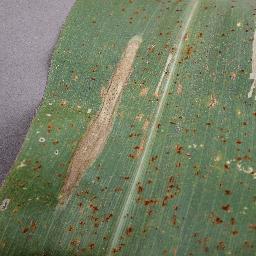
Label: Corn_(Maize)___Northern_Leaf_Blight